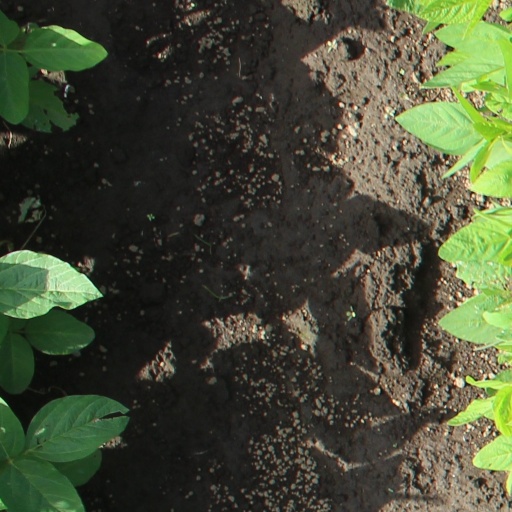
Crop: soybean